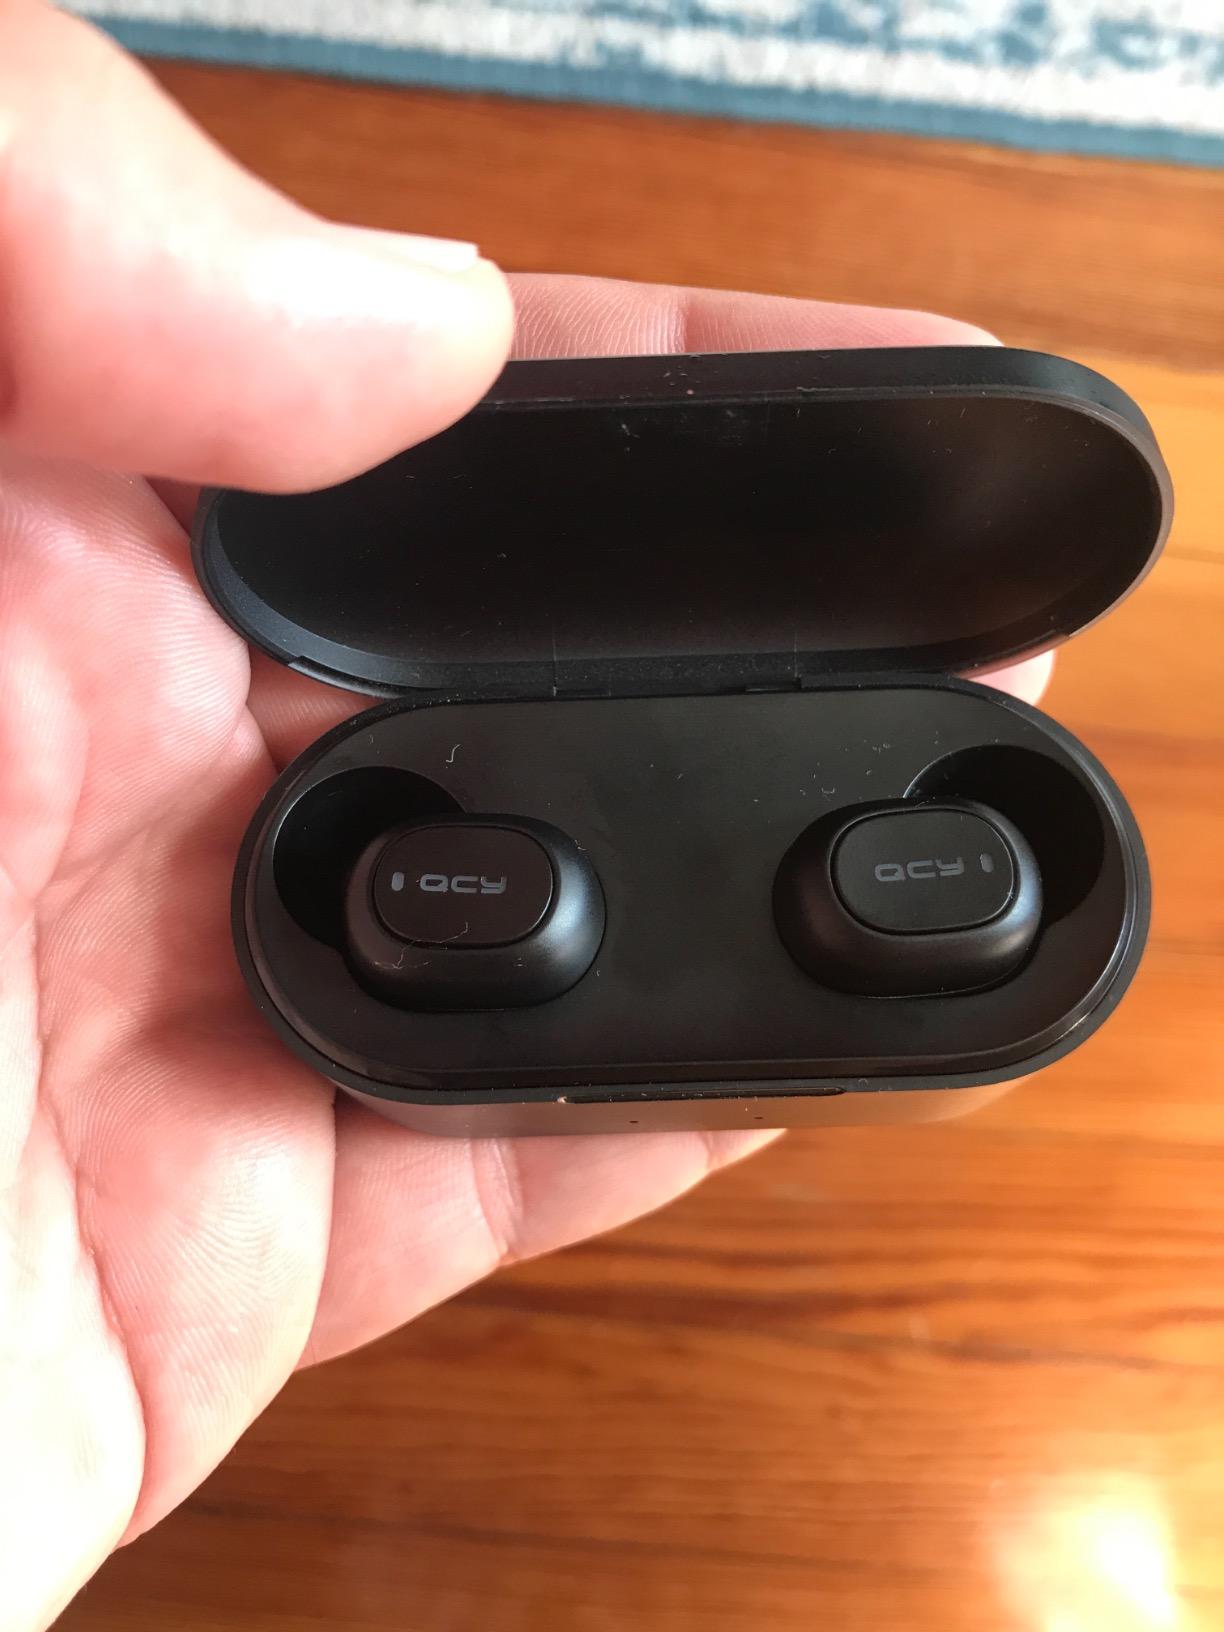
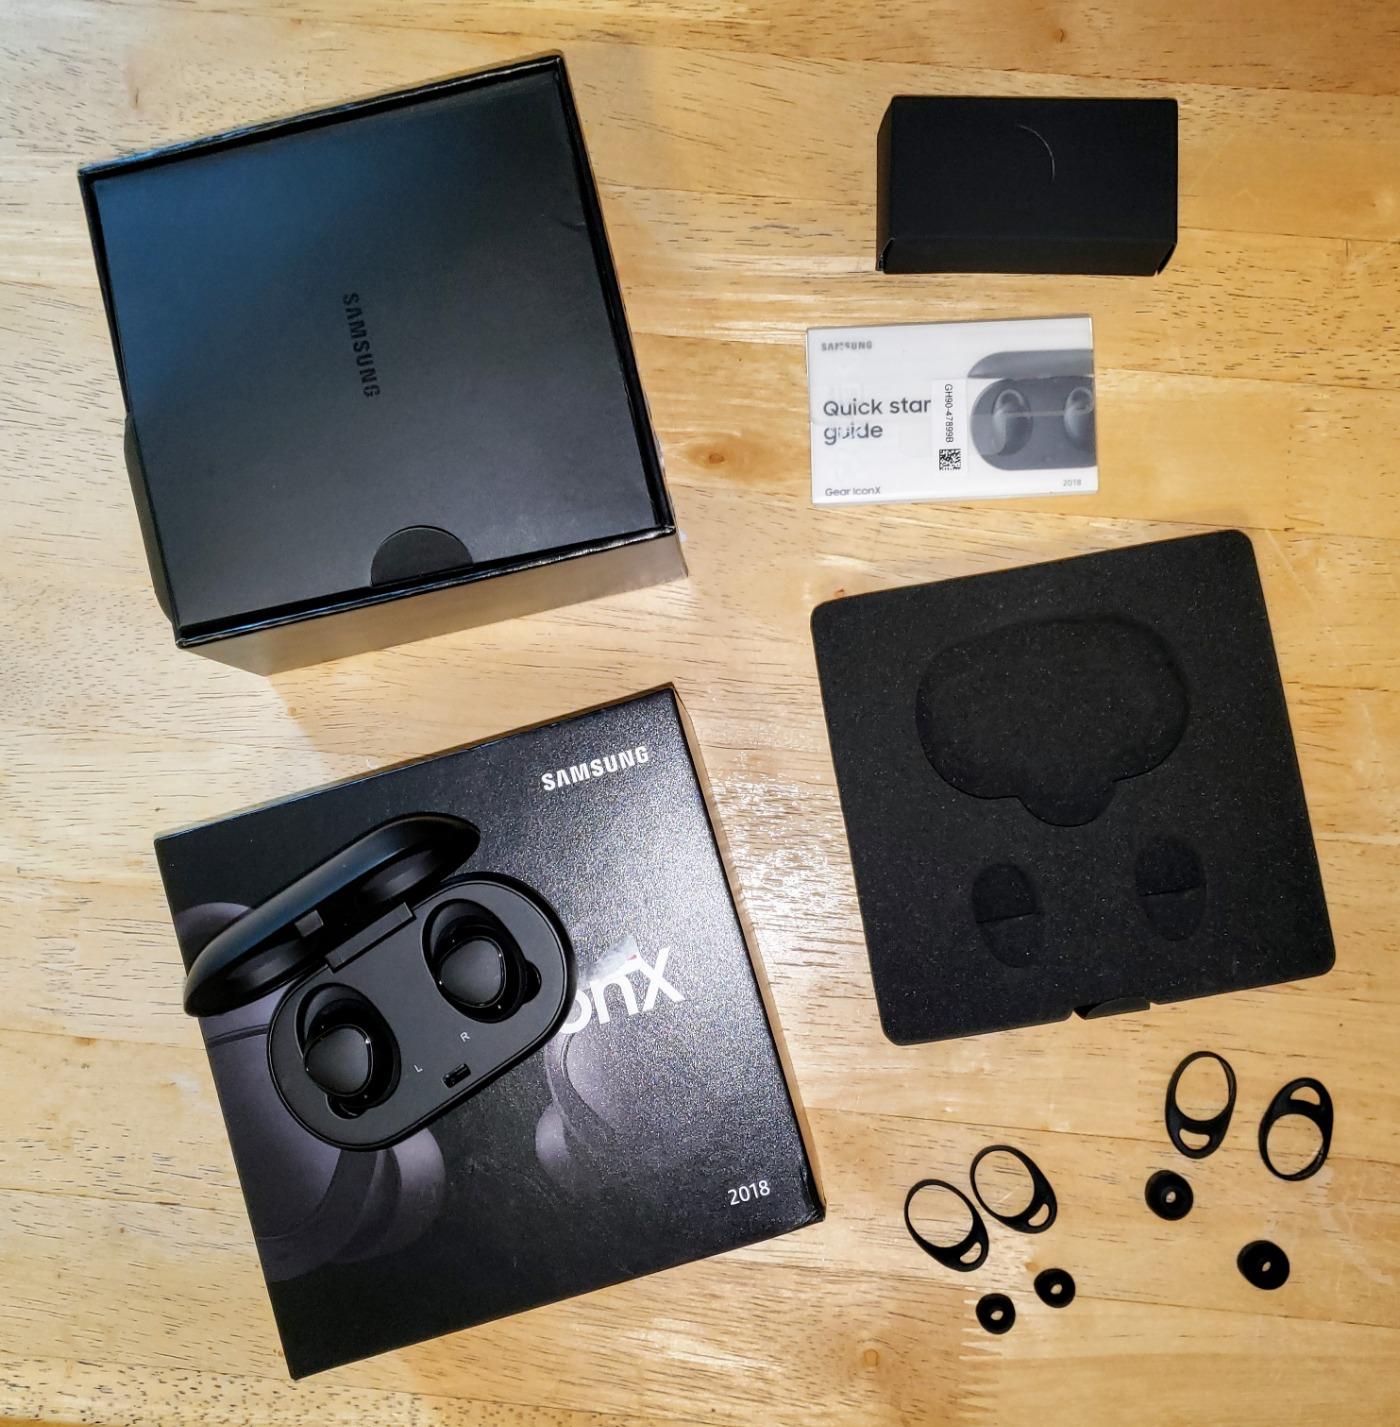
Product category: earbuds
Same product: no